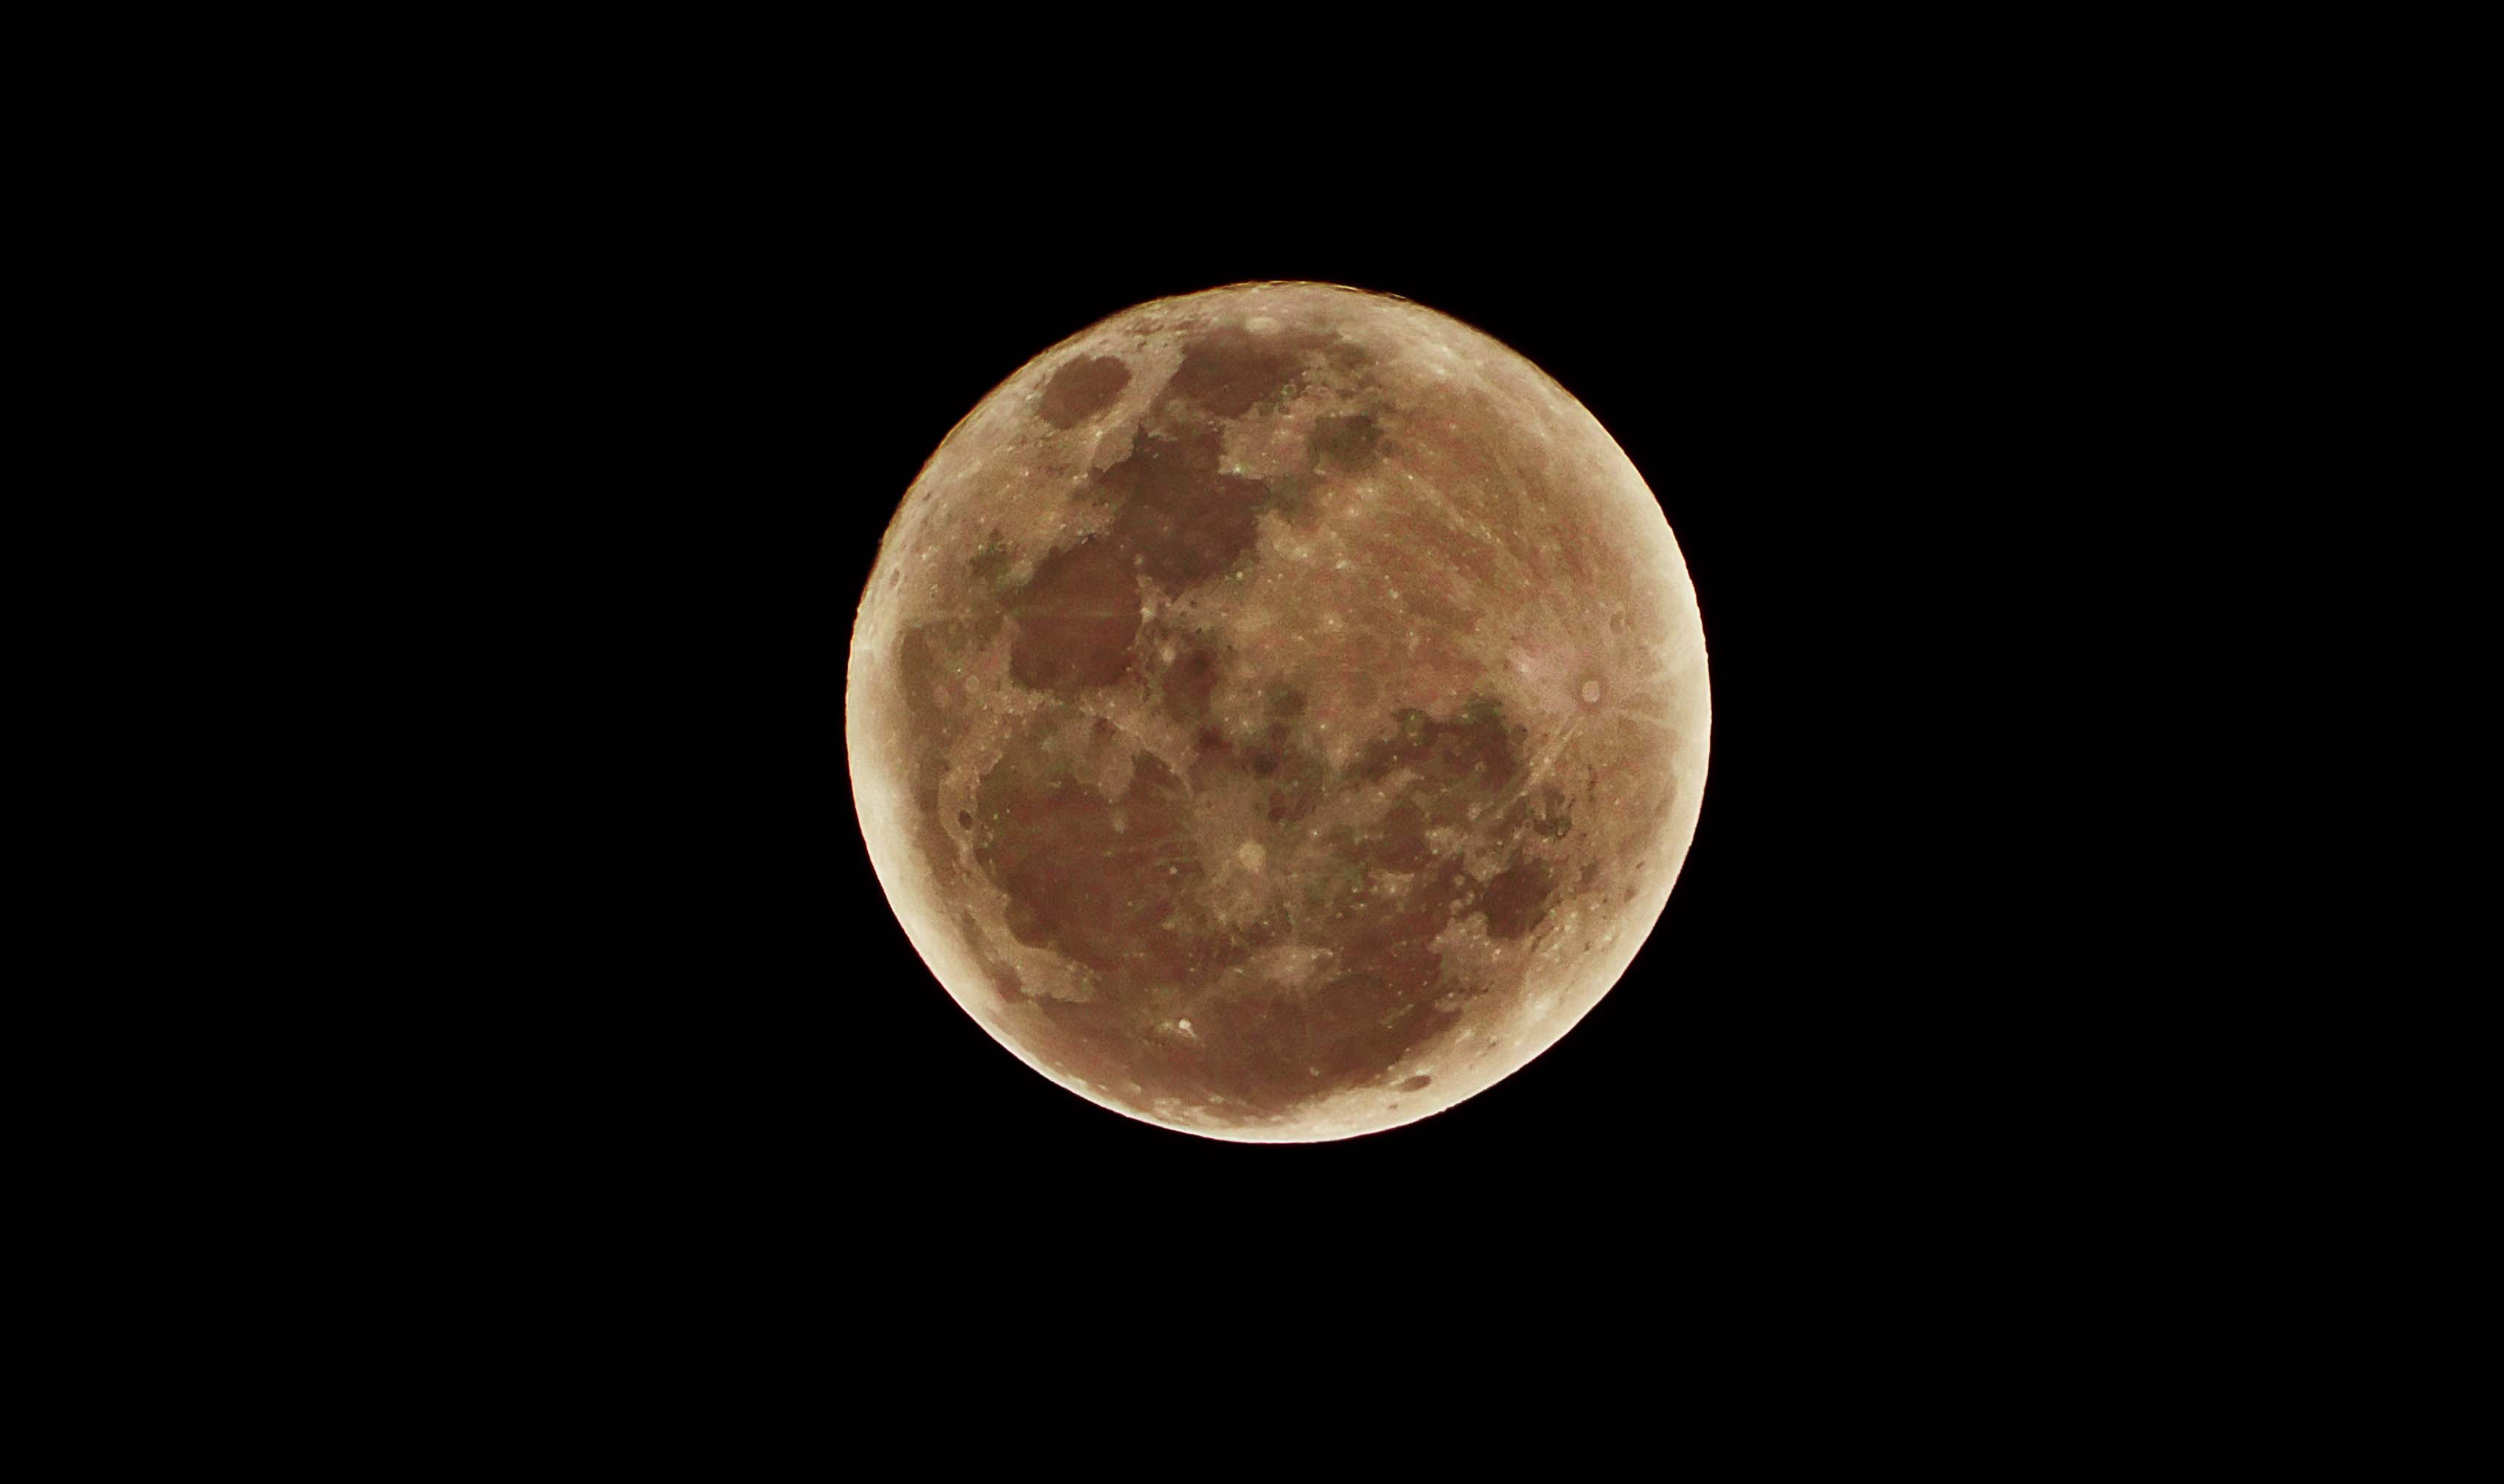
nikon, b500, moon, full moon, nature, celestial event, atmosphere, astronomical object, atmospheric phenomenon, sky, astronomy, sphere, moonlight, midnight, night, darkness, event, space, stock photography, circle, outer space, universe, macro photography, world